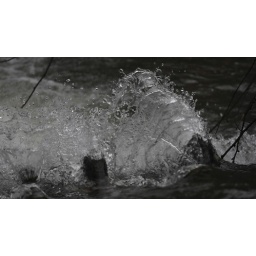
After recent rains the river was running high and creating these great fan shapes over the rocks